Confuciusornis

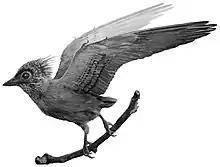
Restoration of the plumage pattern, based on specimen CUGB P1401

Few specimens preserve the sutures of the braincase, but one specimen shows that the frontoparietal suture crossed the skull just behind the postorbital process and the hindmost wall of the orbit. This was similar to "Archaeopteryx" and "Enaliornis", whereas it curves back and crosses the skull roof much farther behind in modern birds, making the frontal bone of "Confuciusornis" small compared to those of modern birds. A prominent supraorbital flange formed the upper border of the orbit, and continued as the postorbital process, which had prominent crests which projected outwards to the sides, forming an expansion of the orbit's rim. The squamosal bone was fully incorporated into the braincase wall, making its exact borders impossible to determine, which is also true for adult modern birds. Various interpretations have been proposed of the morphology and identity of the bones in the temporal region behind the orbits, but it may not be resolvable with the available fossils. "Confuciusornis" was considered the first known bird with an ancestral diapsid skull (with two temporal fenestrae on each side of the skull) in the late 1990s, but in 2018, Elzanowski and colleagues concluded that the configuration seen in the temporal region of confuciusornithids was autapomorphic (a unique trait that evolved secondarily rather than having been retained from a primitive condition) for their group. The quadrate bone and the back end of the jugal bar were bound in a complex scaffolding that connected the squamosal bone with the lower end of the postorbital process. This scaffolding consisted of two bony bridges, the temporal bar and the orbitozygomatic junction, which gave the appearance of the temporal opening being divided similarly to diapsid skulls, though this structure is comparable to bridges over the temporary fossa in modern birds.